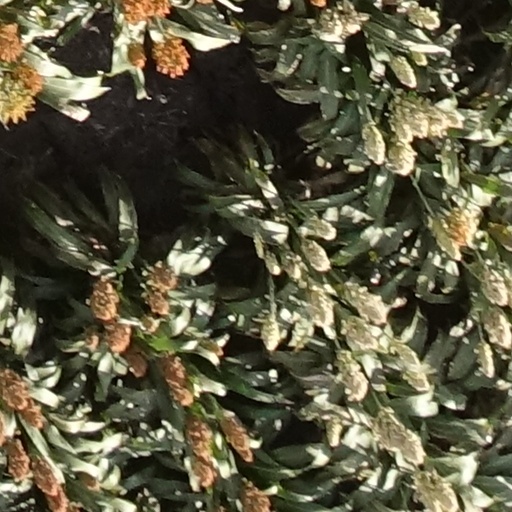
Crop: sorghum